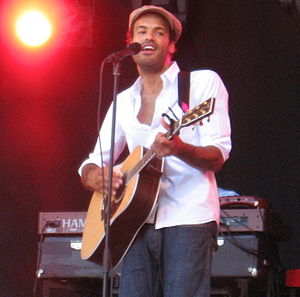
Alain Clark
Alain Clark, Westerpop, 2008
Alain Clark er en pop/soul-sanger fra Holland.